Hurricane Irene (1999)

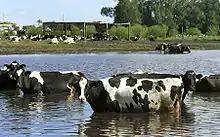
Cattle walking in flood waters

Strong wind gusts left 700,000 people without power from Miami to West Palm Beach, including the National Hurricane Center. The center briefly lost power, but during an hour and a half delay to reboot the computers, they obtained information from computers in the Mid-West and Washington, D.C. Officials from the Florida Power & Light Company were unable to repair power lines due to strong wind gusts, while Irene's flooding submerged underground lines, preventing repairs until the waters subsided. Five people, including three in one family, were killed when they walked through electrified waters due to downed power lines. The rains from Irene flooded roads and canals, stalling numerous cars. Three people drowned when they drove their vehicles into the canals. The floodwaters persisted for nearly a week in areas, displacing hundreds from their homes and isolating thousands. Property damage in southeastern Florida added up to $262 million, which included damage to approximately 1,200 homes in Broward County and 879 in Miami-Dade County. The storm also demolished or nearly demolished 225 residences in Palm Beach County.